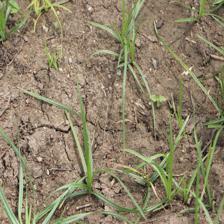
Label: Grass